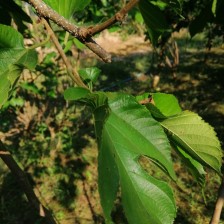
Variety: RedKing